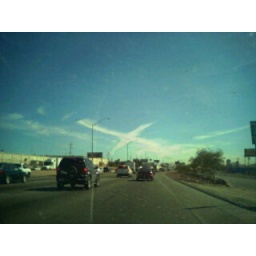
New "x" box logo in the sky